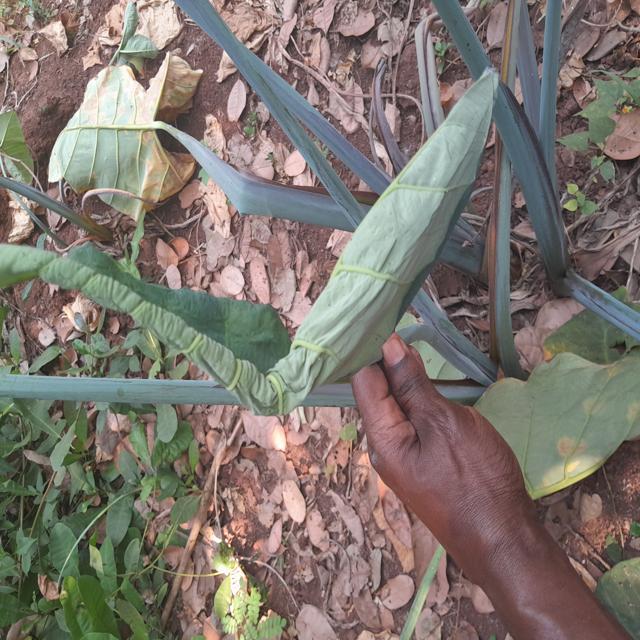
Label: Healthy